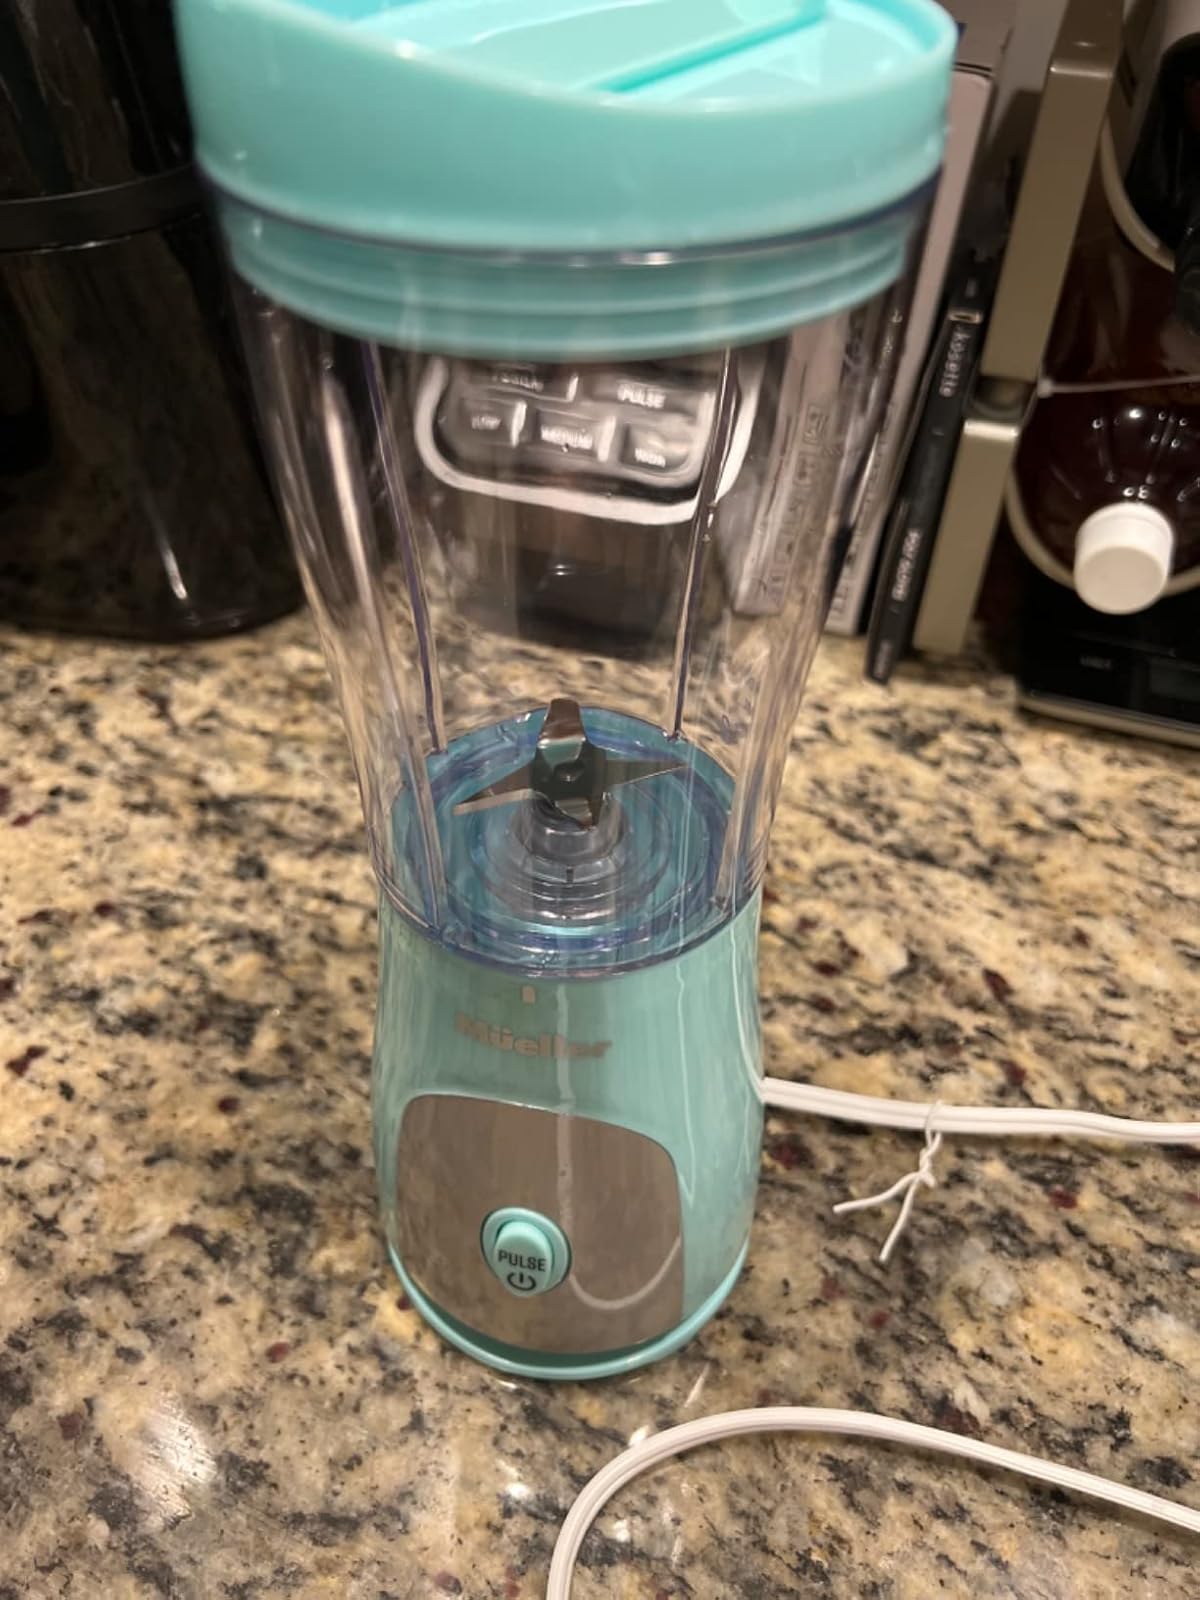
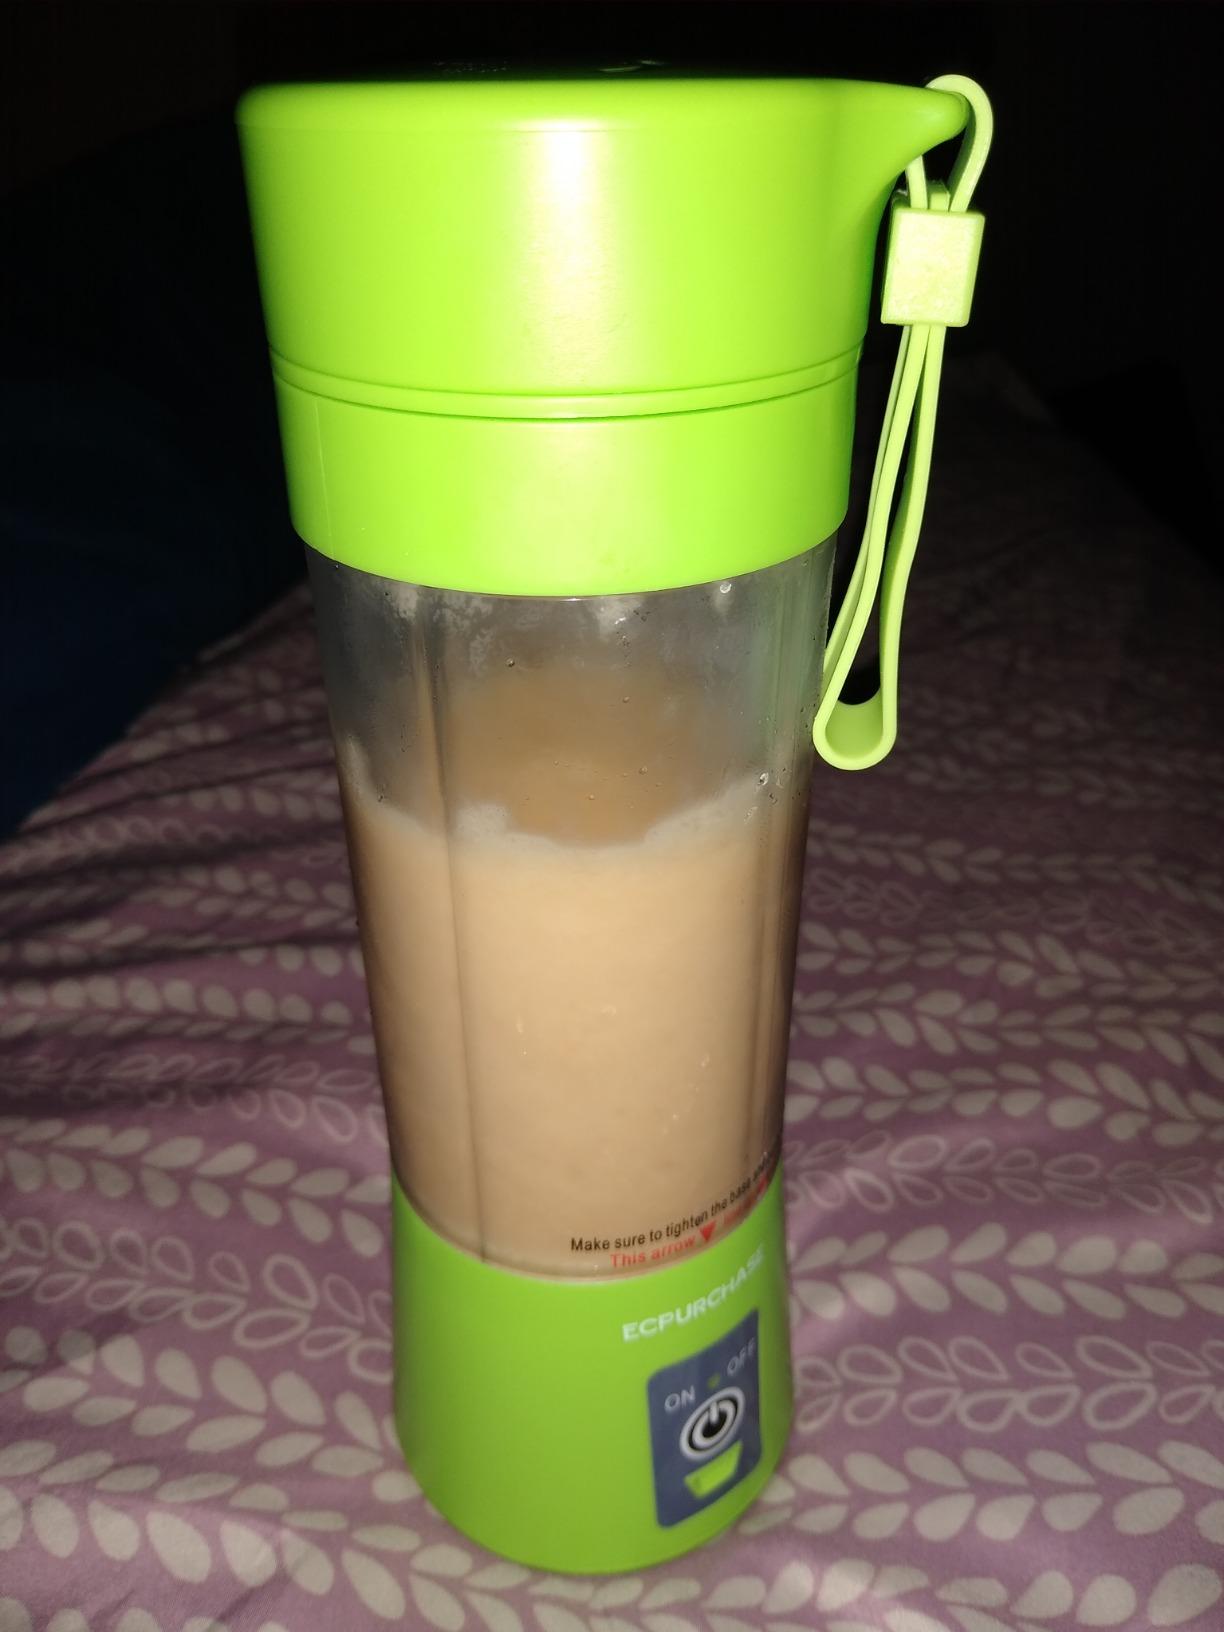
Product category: items_blender
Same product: no